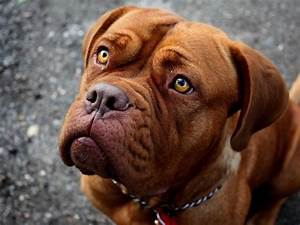
Label: dog